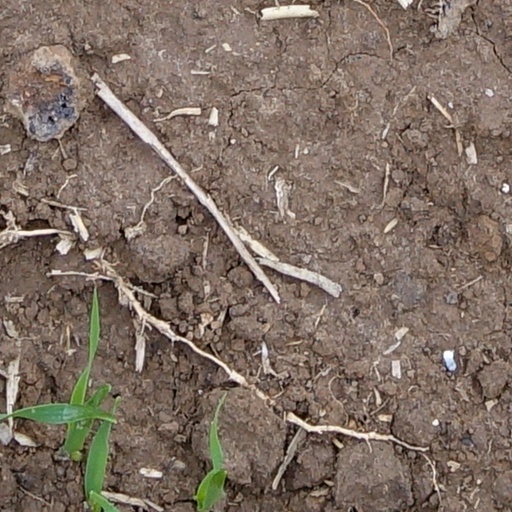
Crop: wheat